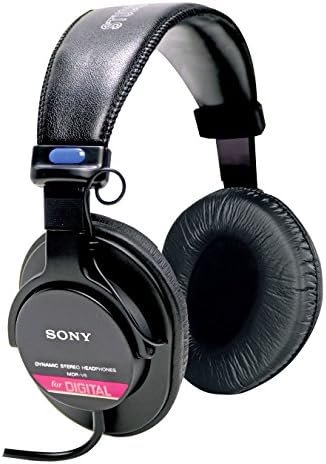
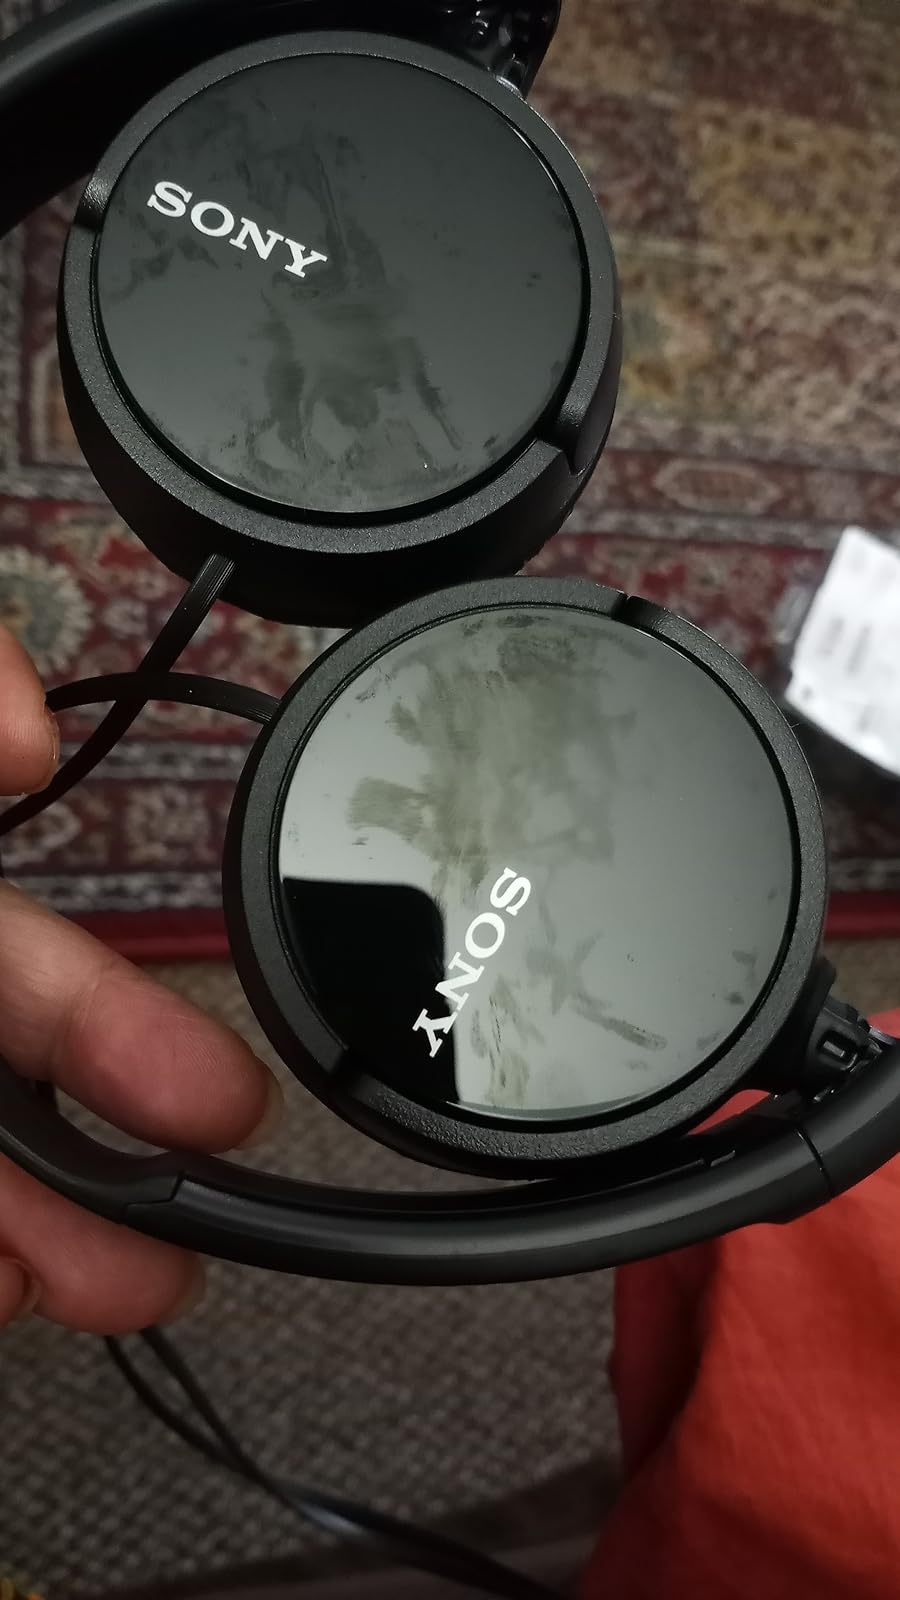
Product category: headphones
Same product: no